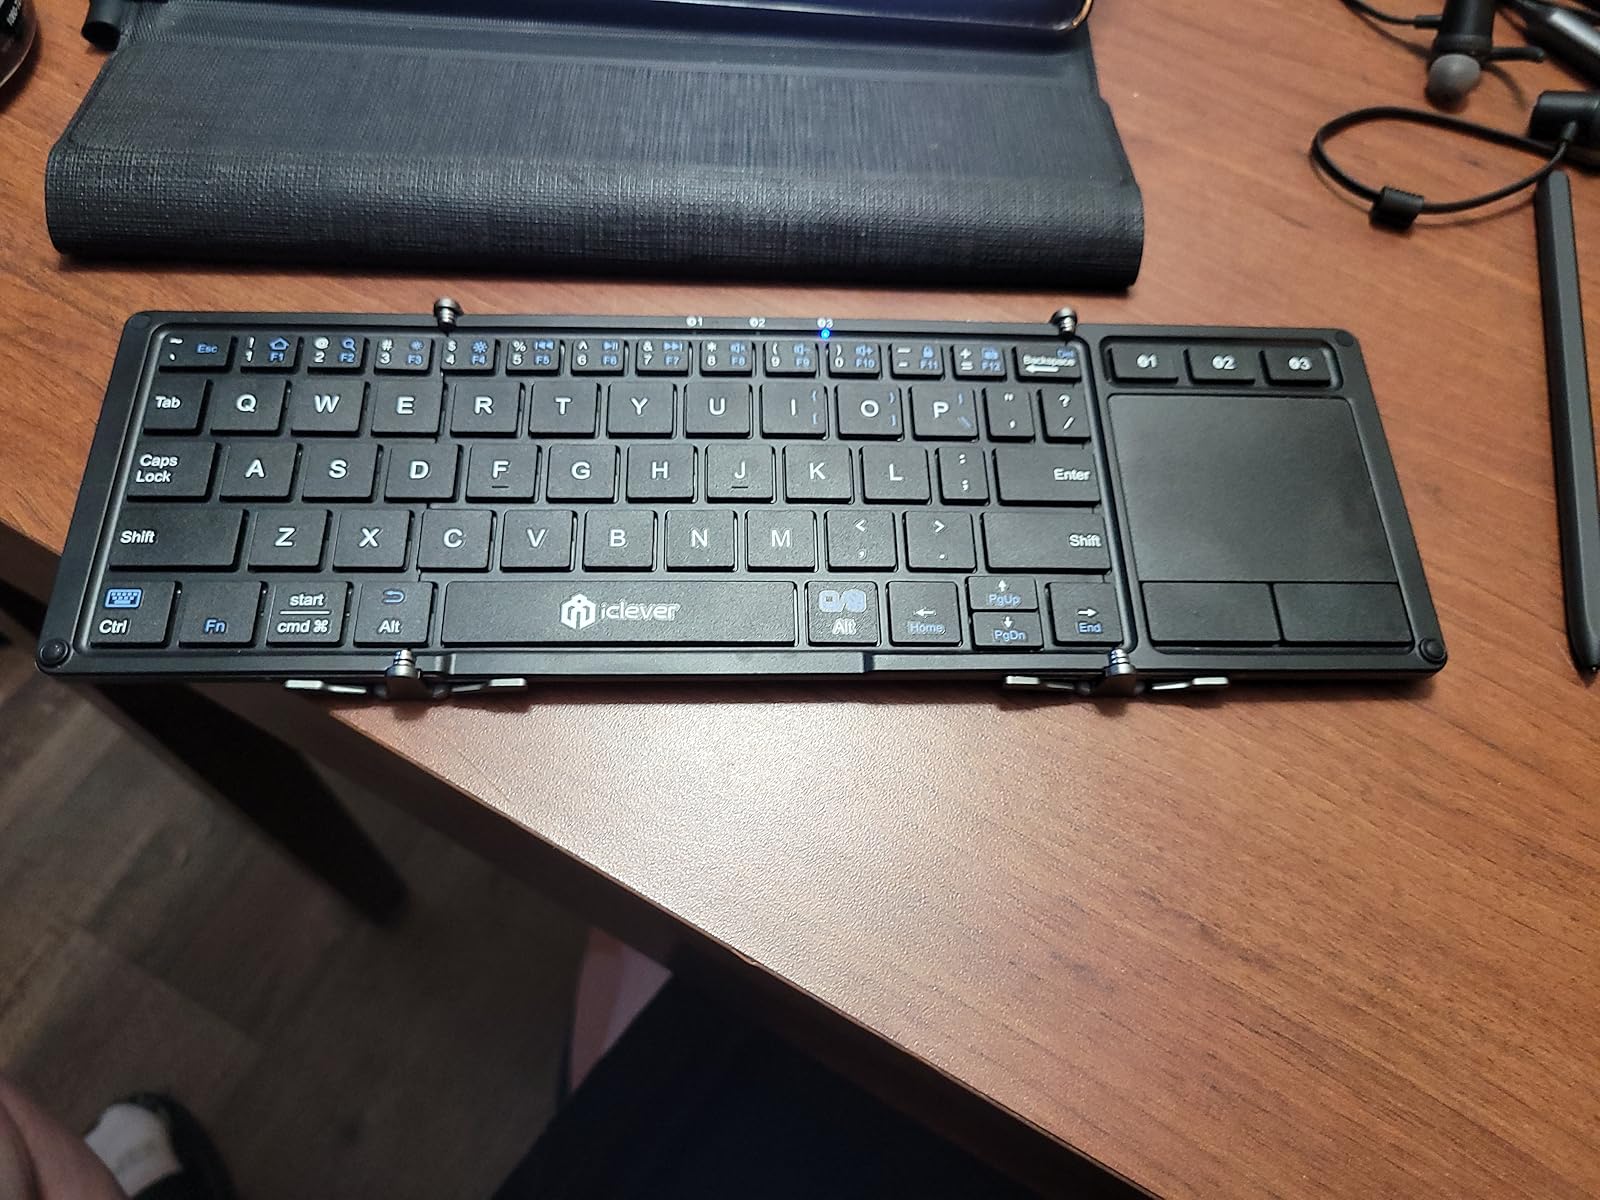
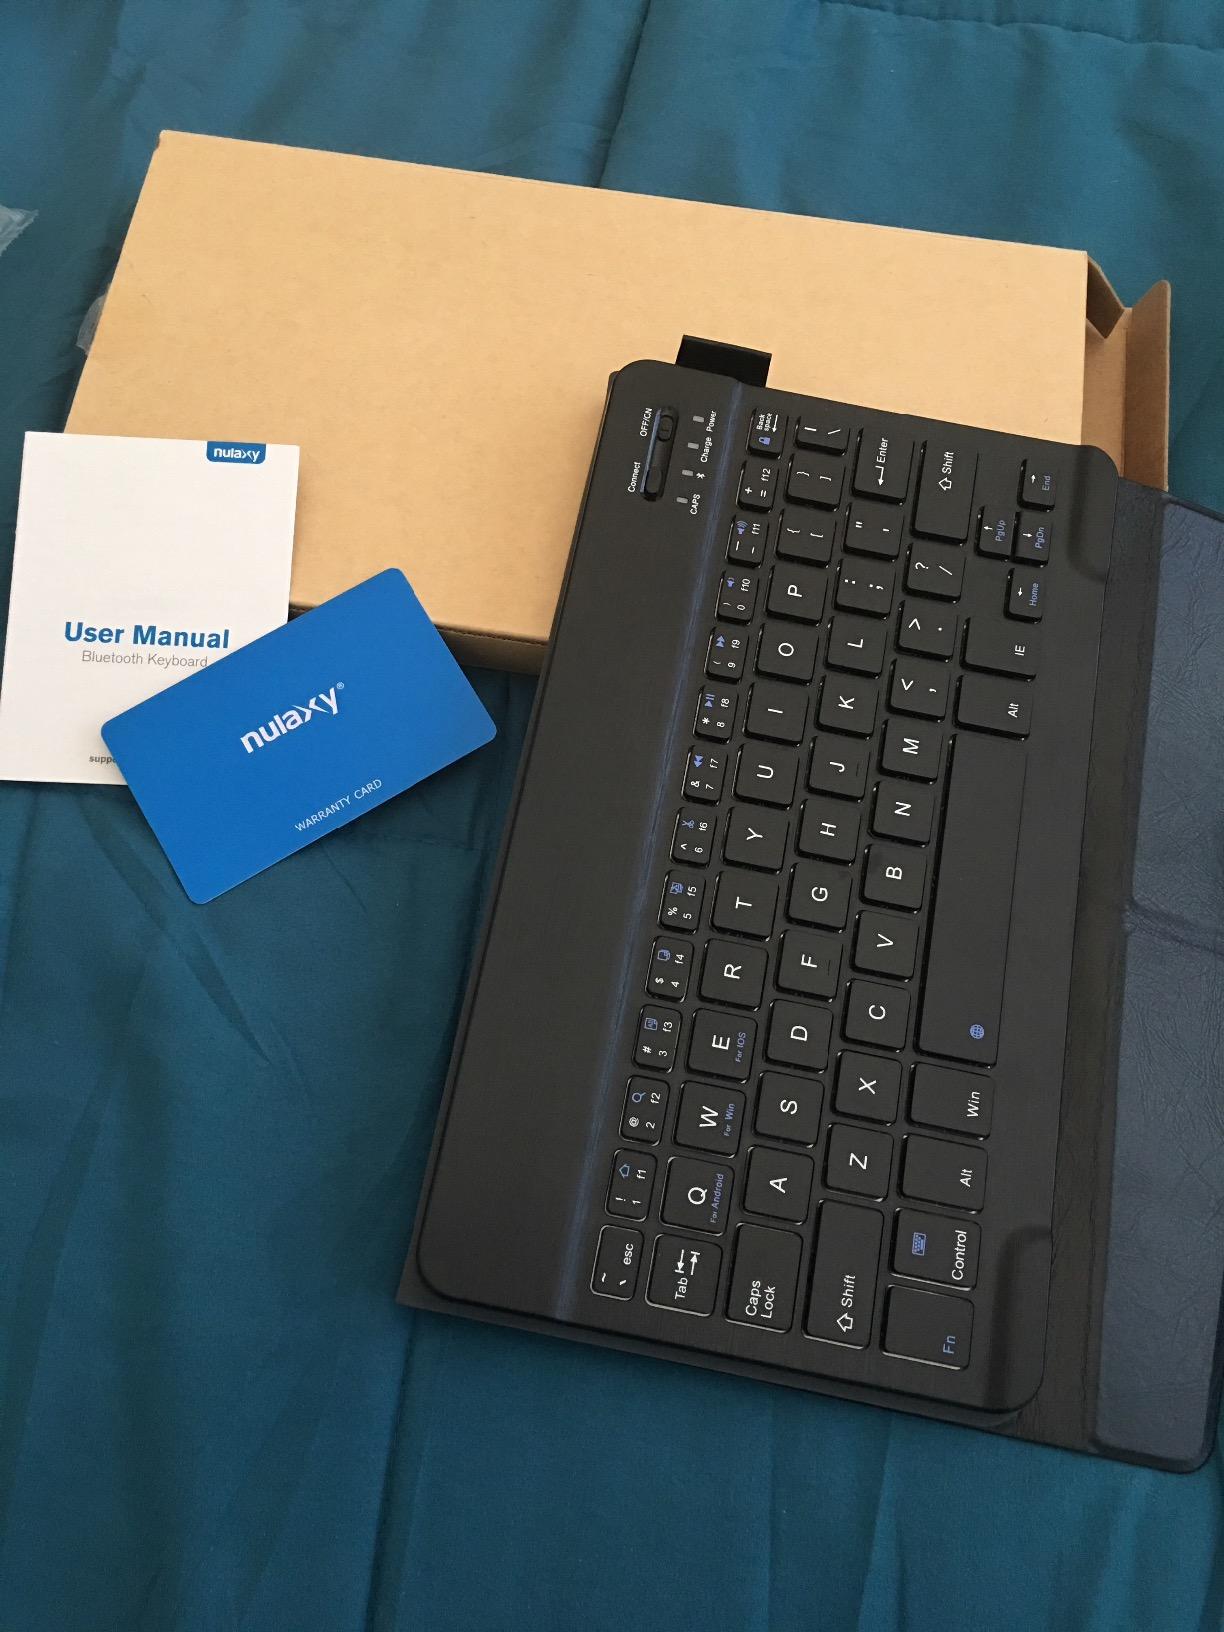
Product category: keyboard
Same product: no